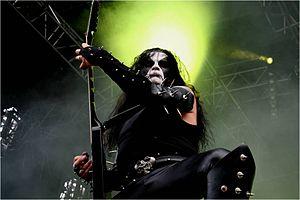
Immortal est un groupe de black metal norvégien, originaire de Bergen. Fondé en 1990 par Abbath et Demonaz Doom Occulta, Immortal recense plusieurs albums devenus des références dans la scène musicale black metal, il est d'ailleurs l'un des groupes les plus connus au monde dans ce style.